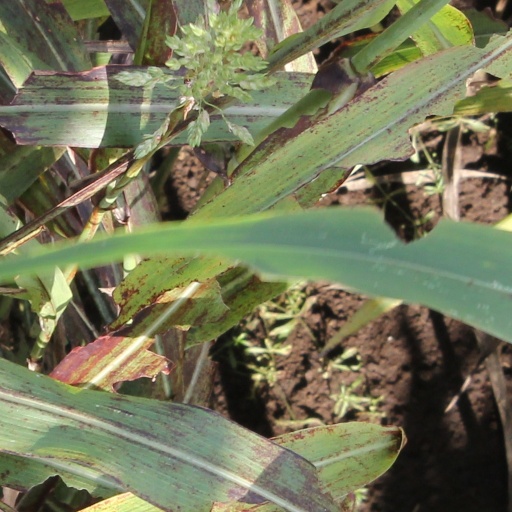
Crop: sorghum